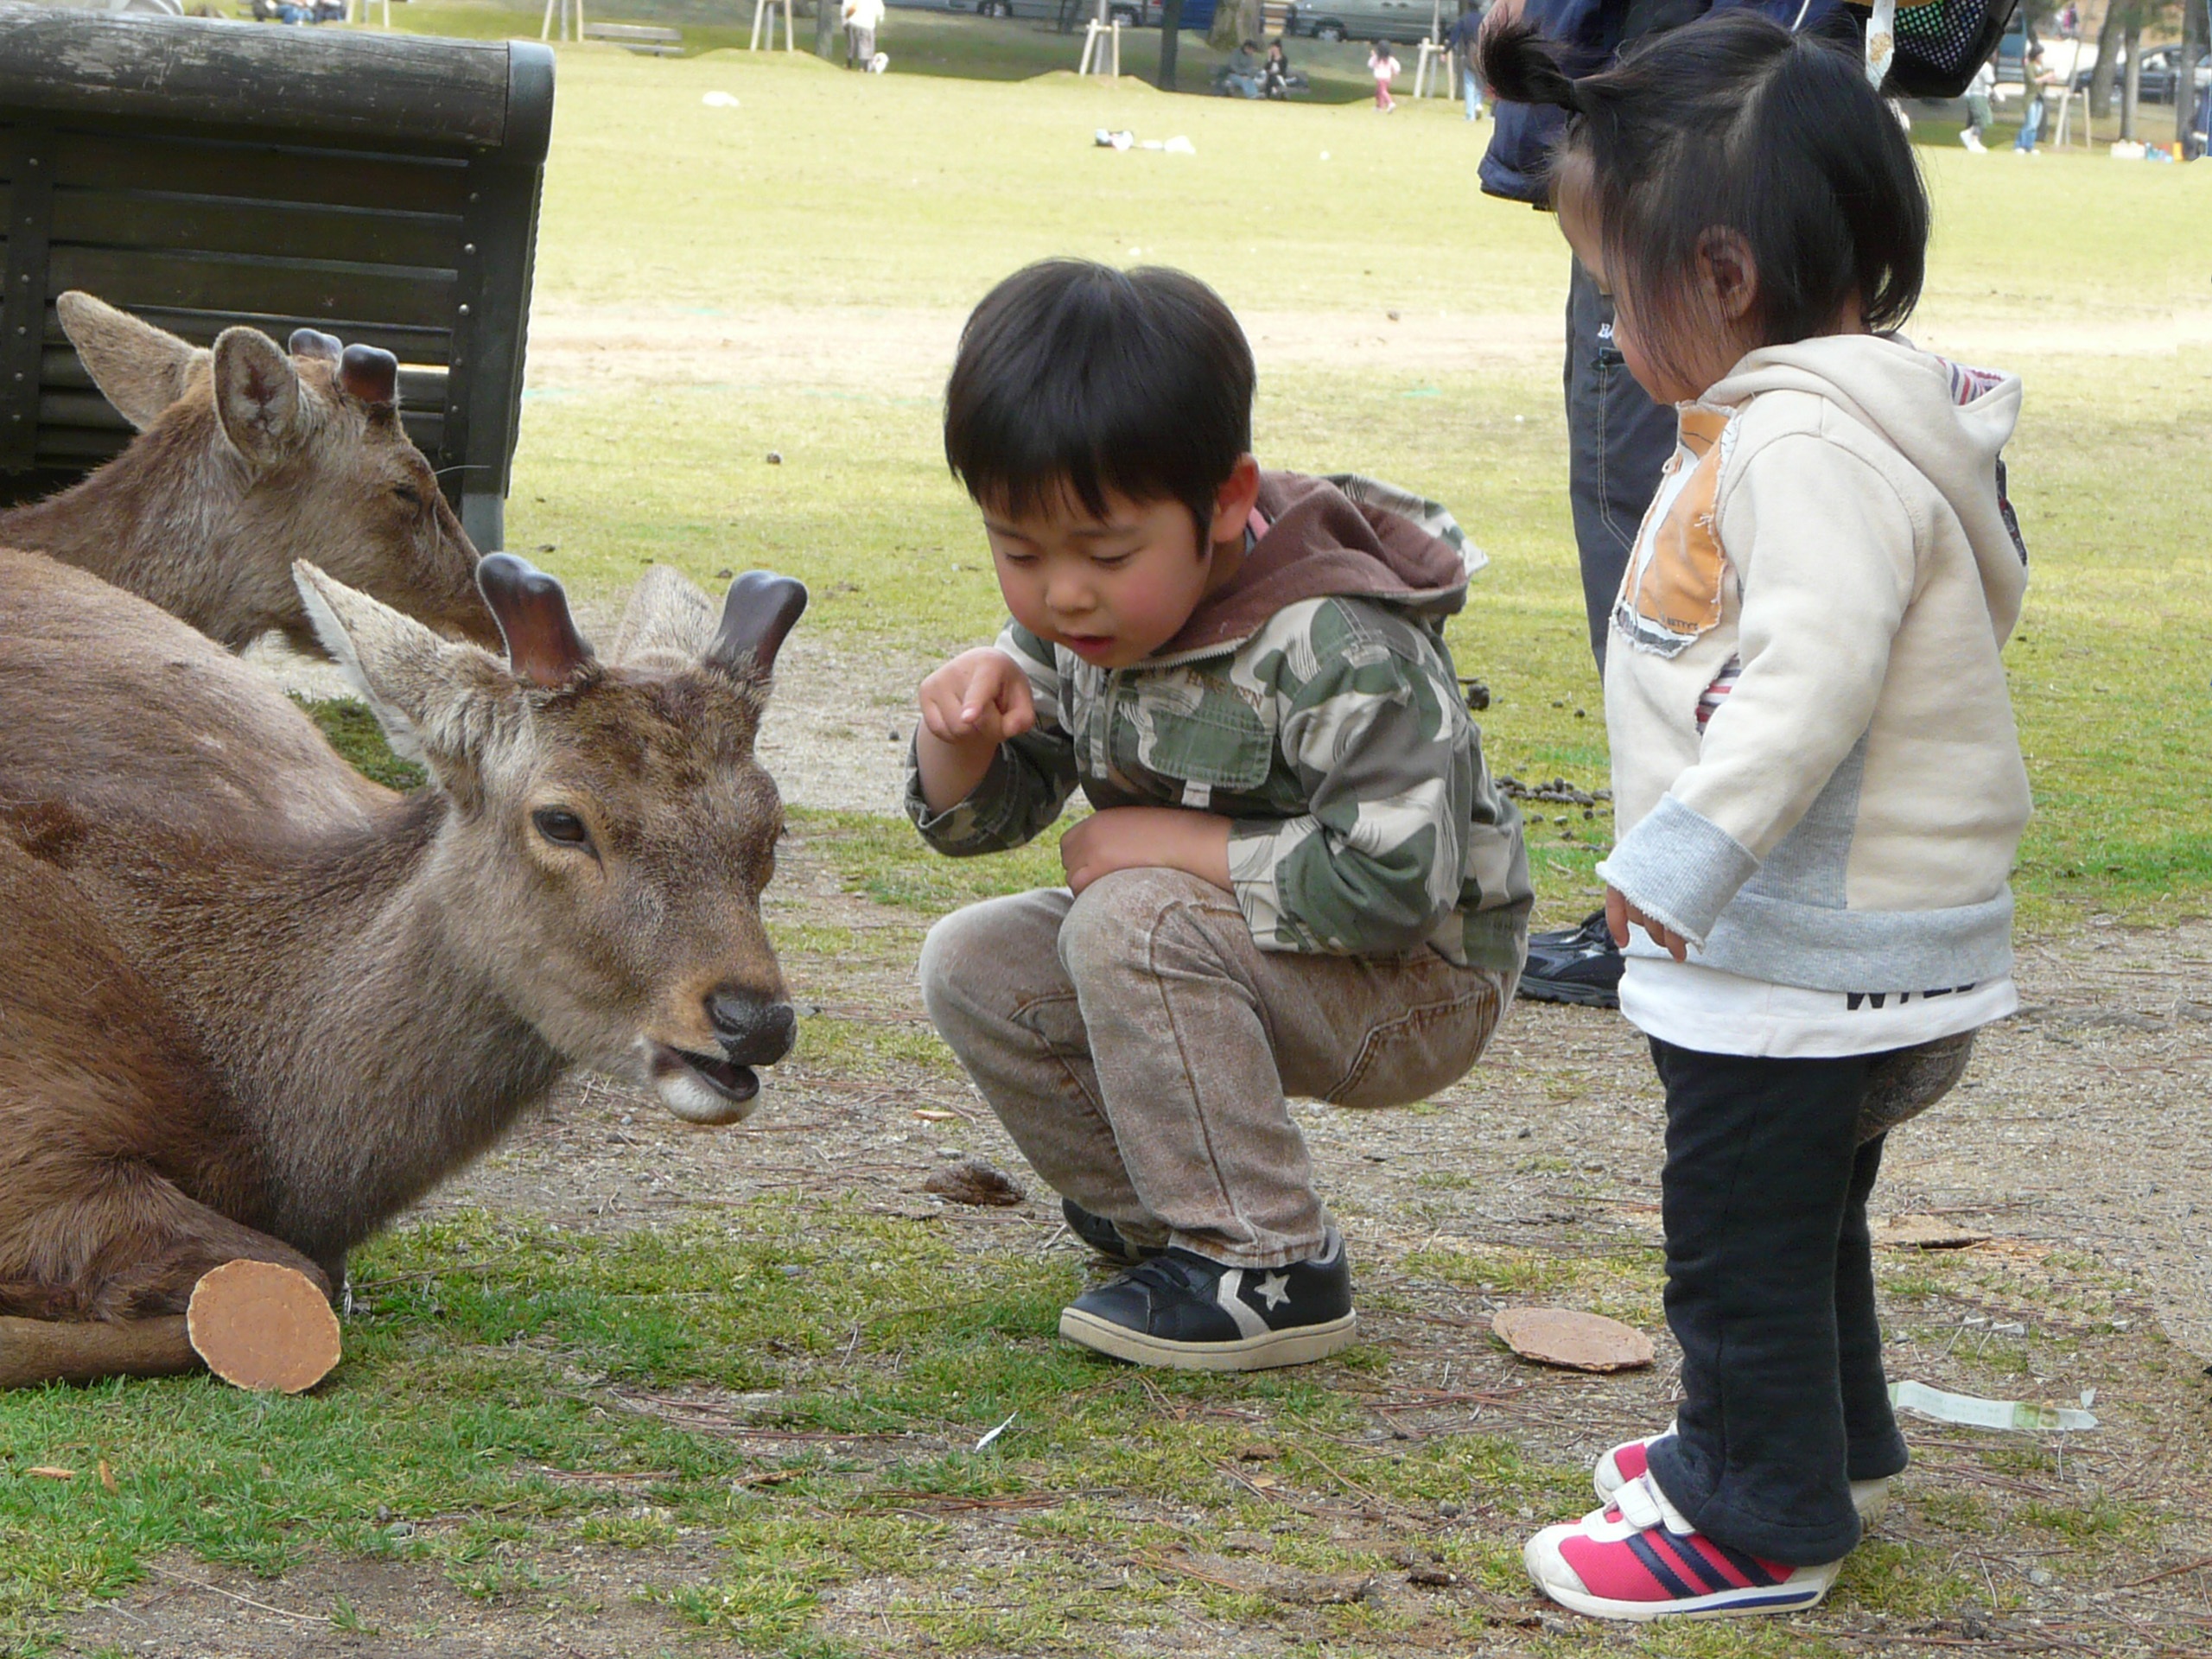
farm, wildlife, deer, zoo, mammal, garden, japan, power, children, nara